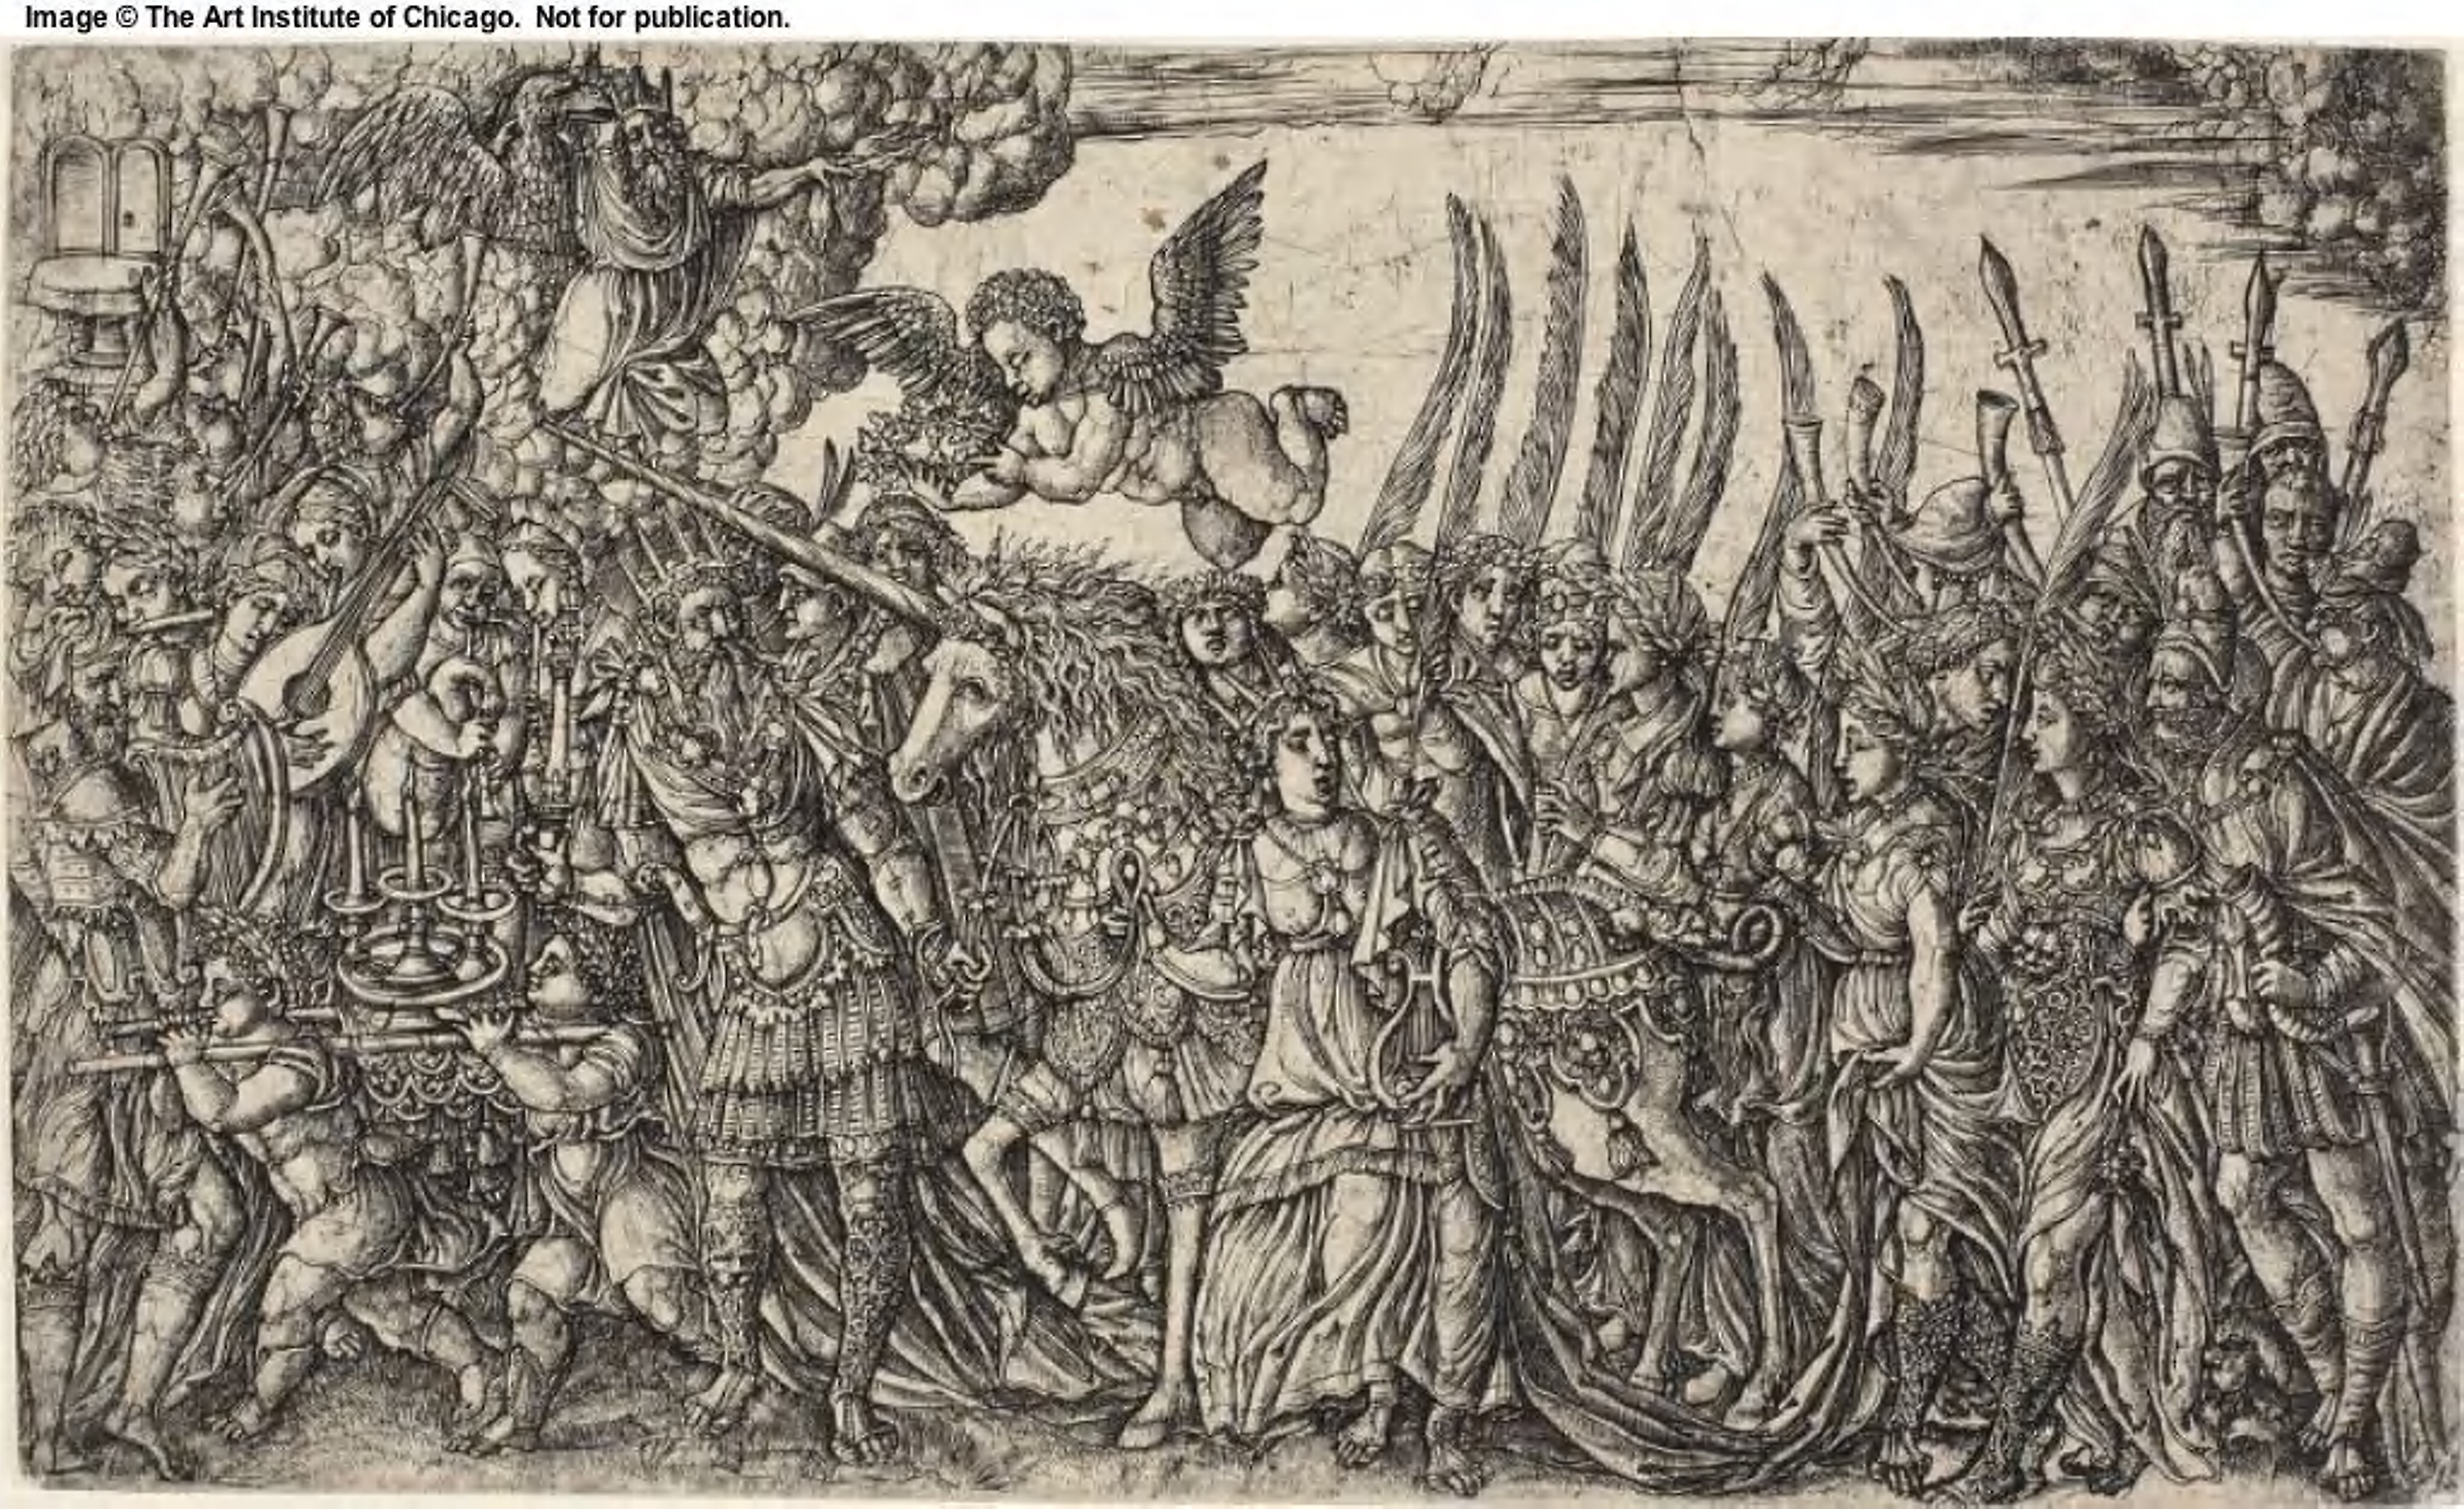
black and white, history, tree, art, monochrome, visual arts